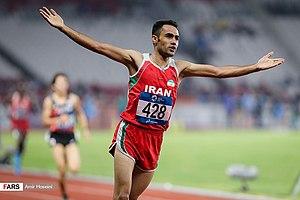
Les Jeux asiatiques de 2018 constituent la 18ᵉ édition des Jeux asiatiques, une compétition multisports qui a eu lieu en Indonésie du 18 août au 2 septembre 2018. 40 sports et disciplines ont été représentés. Avec 11 720 sportifs participants, c'est le deuxième plus gros évènement multisports existant, après les Jeux olympiques.